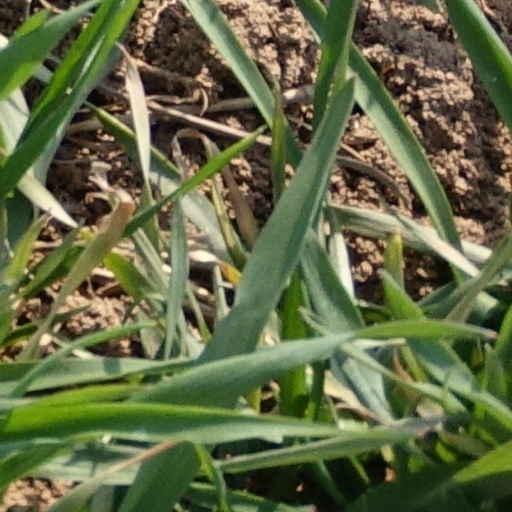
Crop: wheat